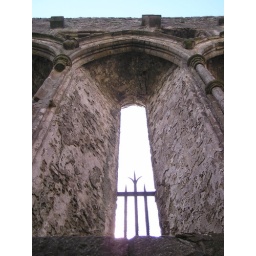
Cathedral detail - window in S wall of Choir